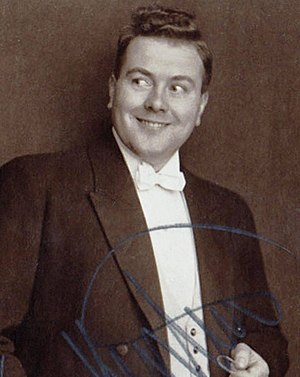
Felix Kersten
Felix Kersten (1920)
Felix Kersten var massør for Heinrich Himmler, mens denne var leder af SS.